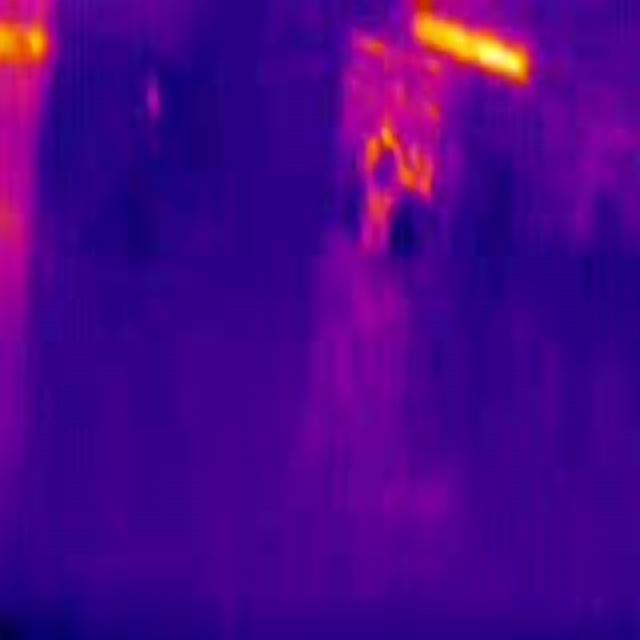
Detected objects:
label: person